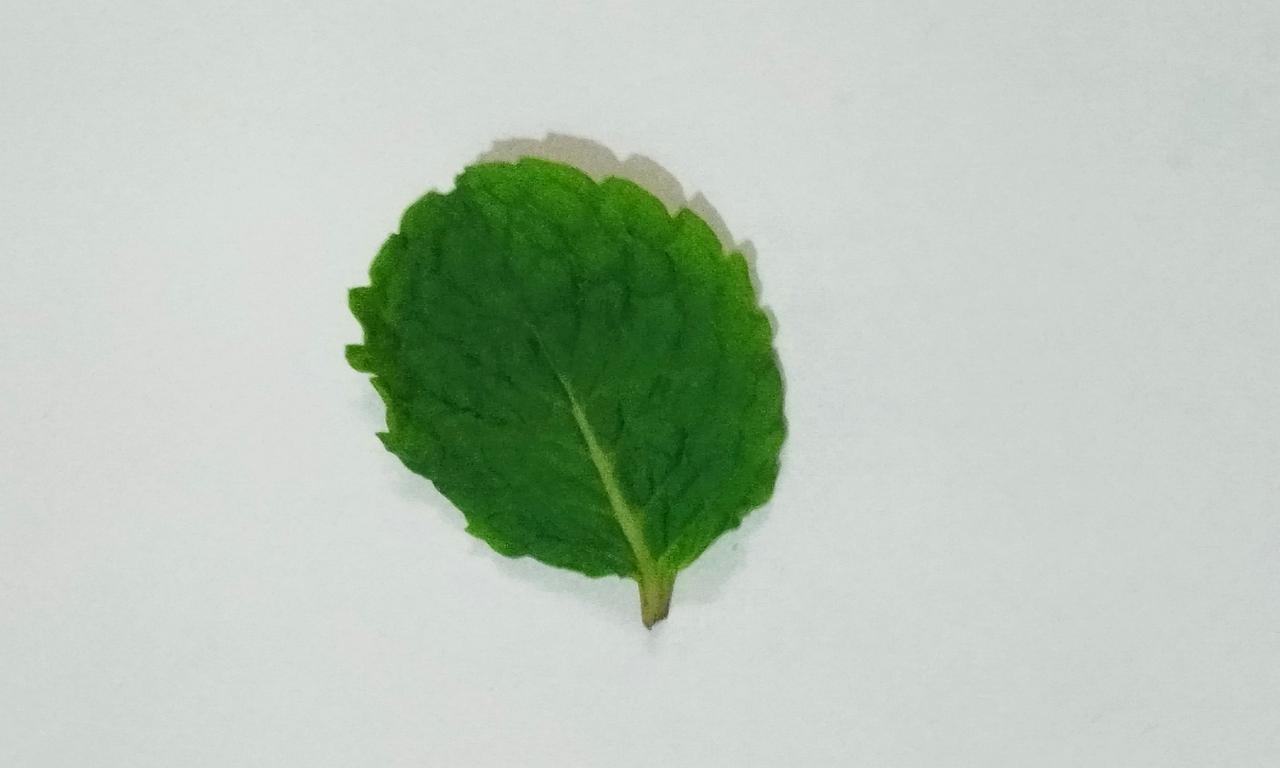
Label: Fresh